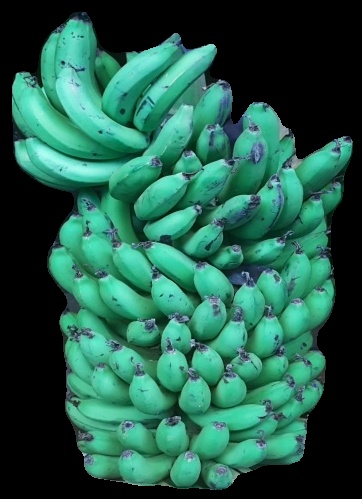
Variety: pachbale
Grade: grade1